Leo Mangum

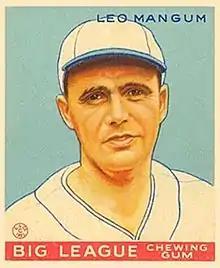
Mangum 1933 Goudey baseball card

Leo Allan Mangum (May 24, 1896 – July 9, 1974) was a professional baseball pitcher. He played all or part of seven seasons in Major League Baseball between 1924 and 1935 with the Chicago White Sox, New York Giants, and Boston Braves. He had a record of 11–10 in his career, pitching mostly in relief.